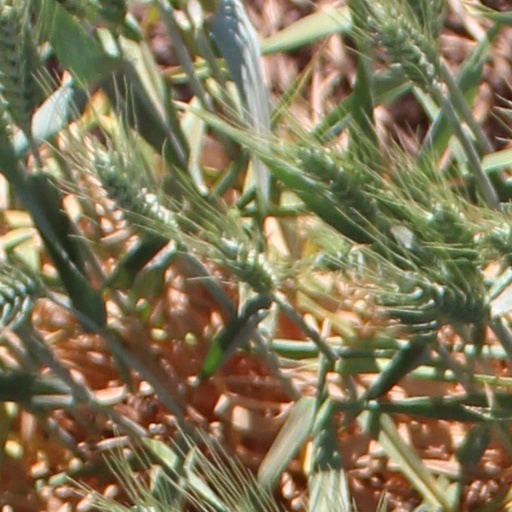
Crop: wheat